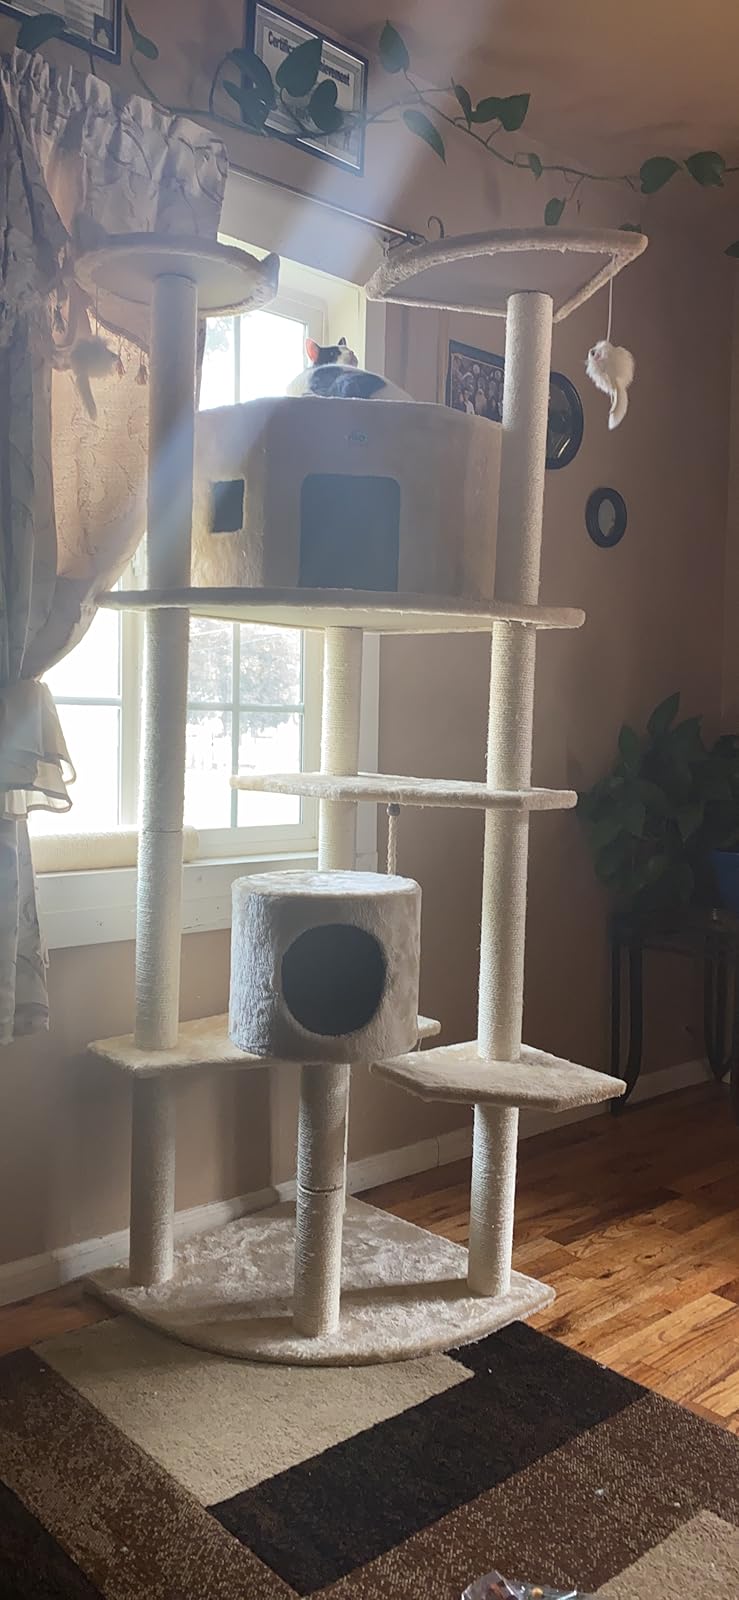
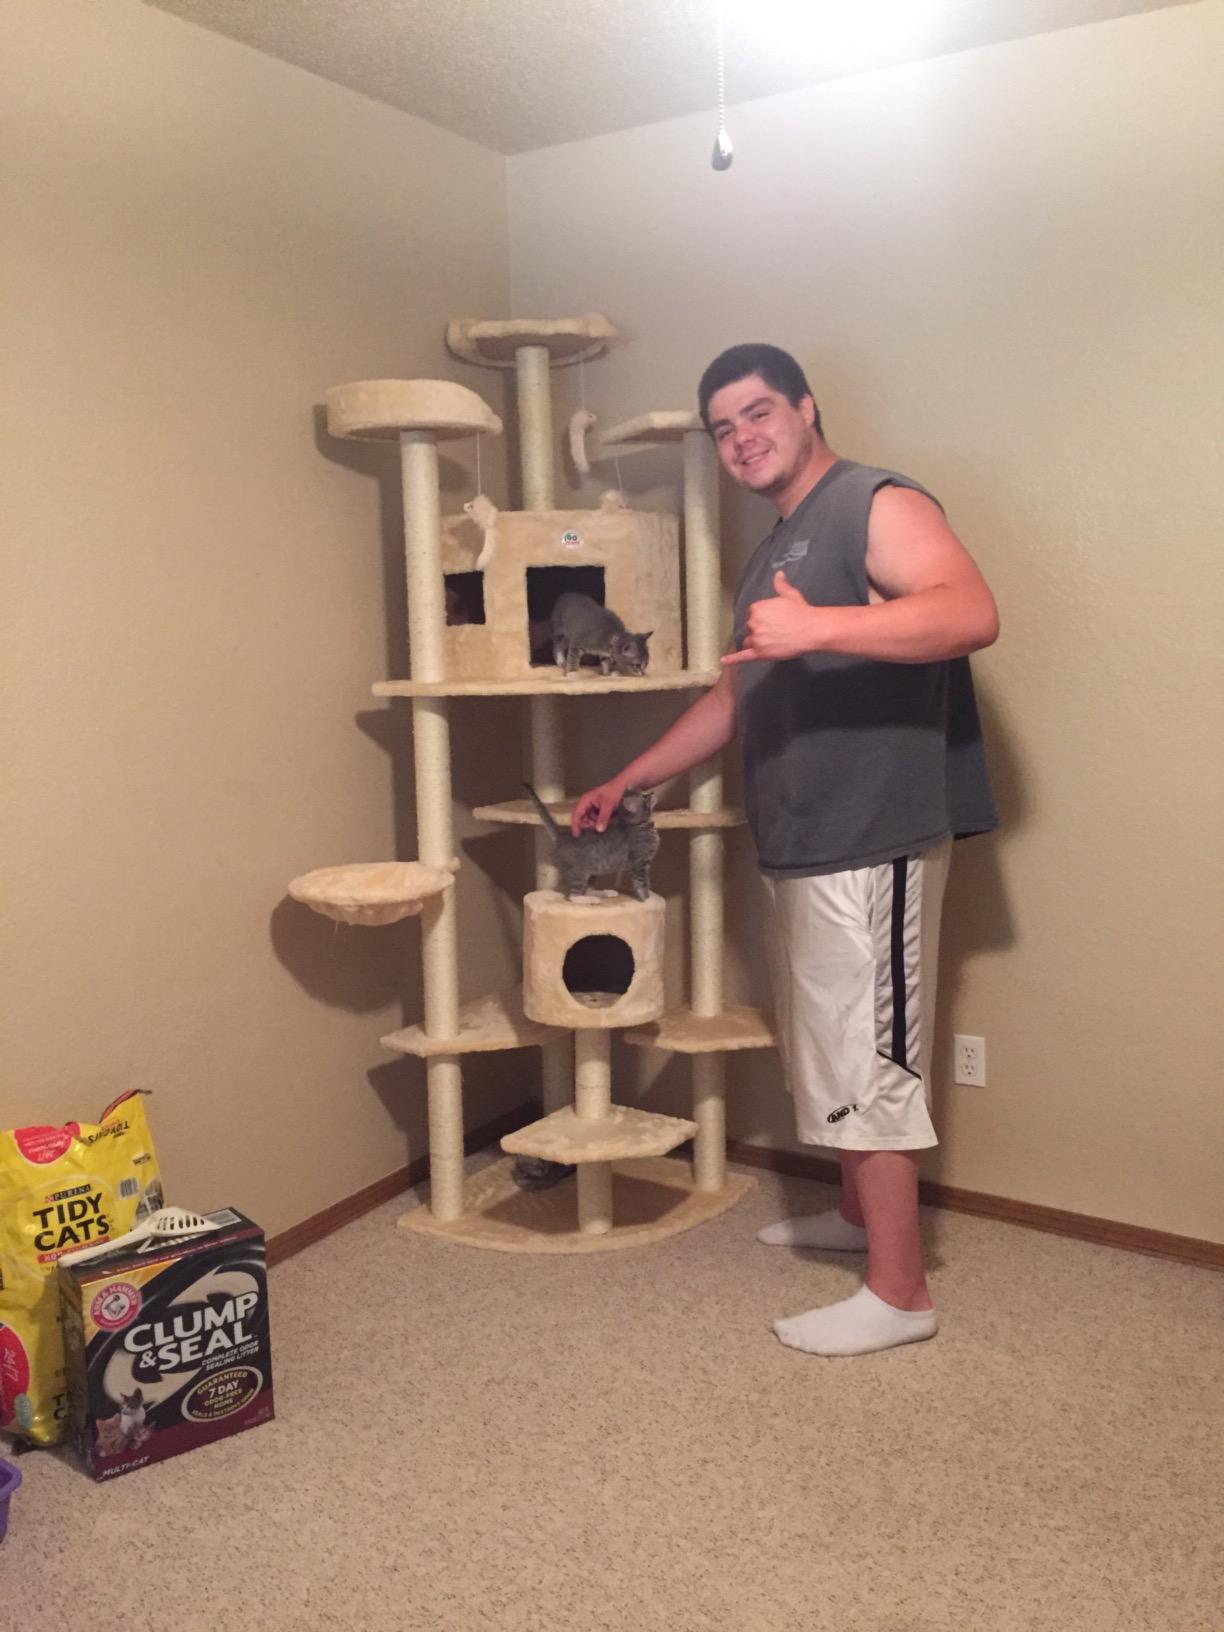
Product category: items_cat tree
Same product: yes